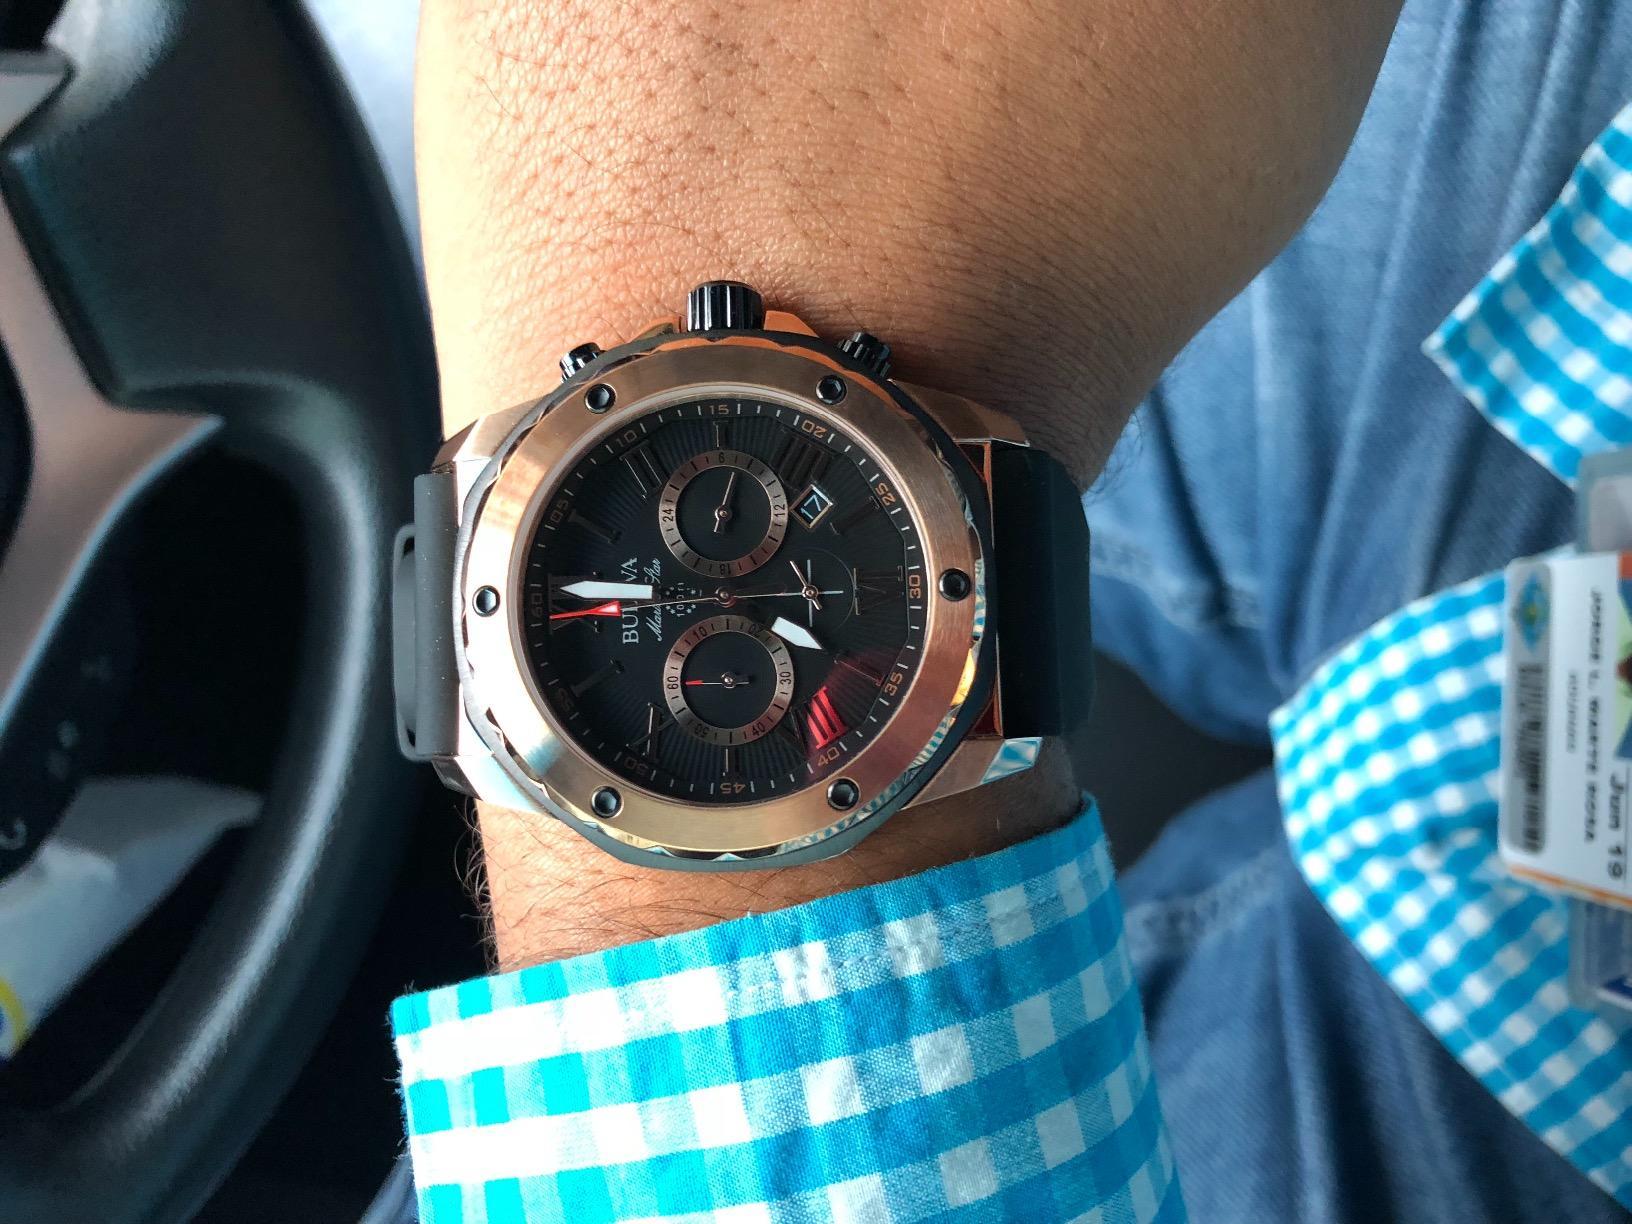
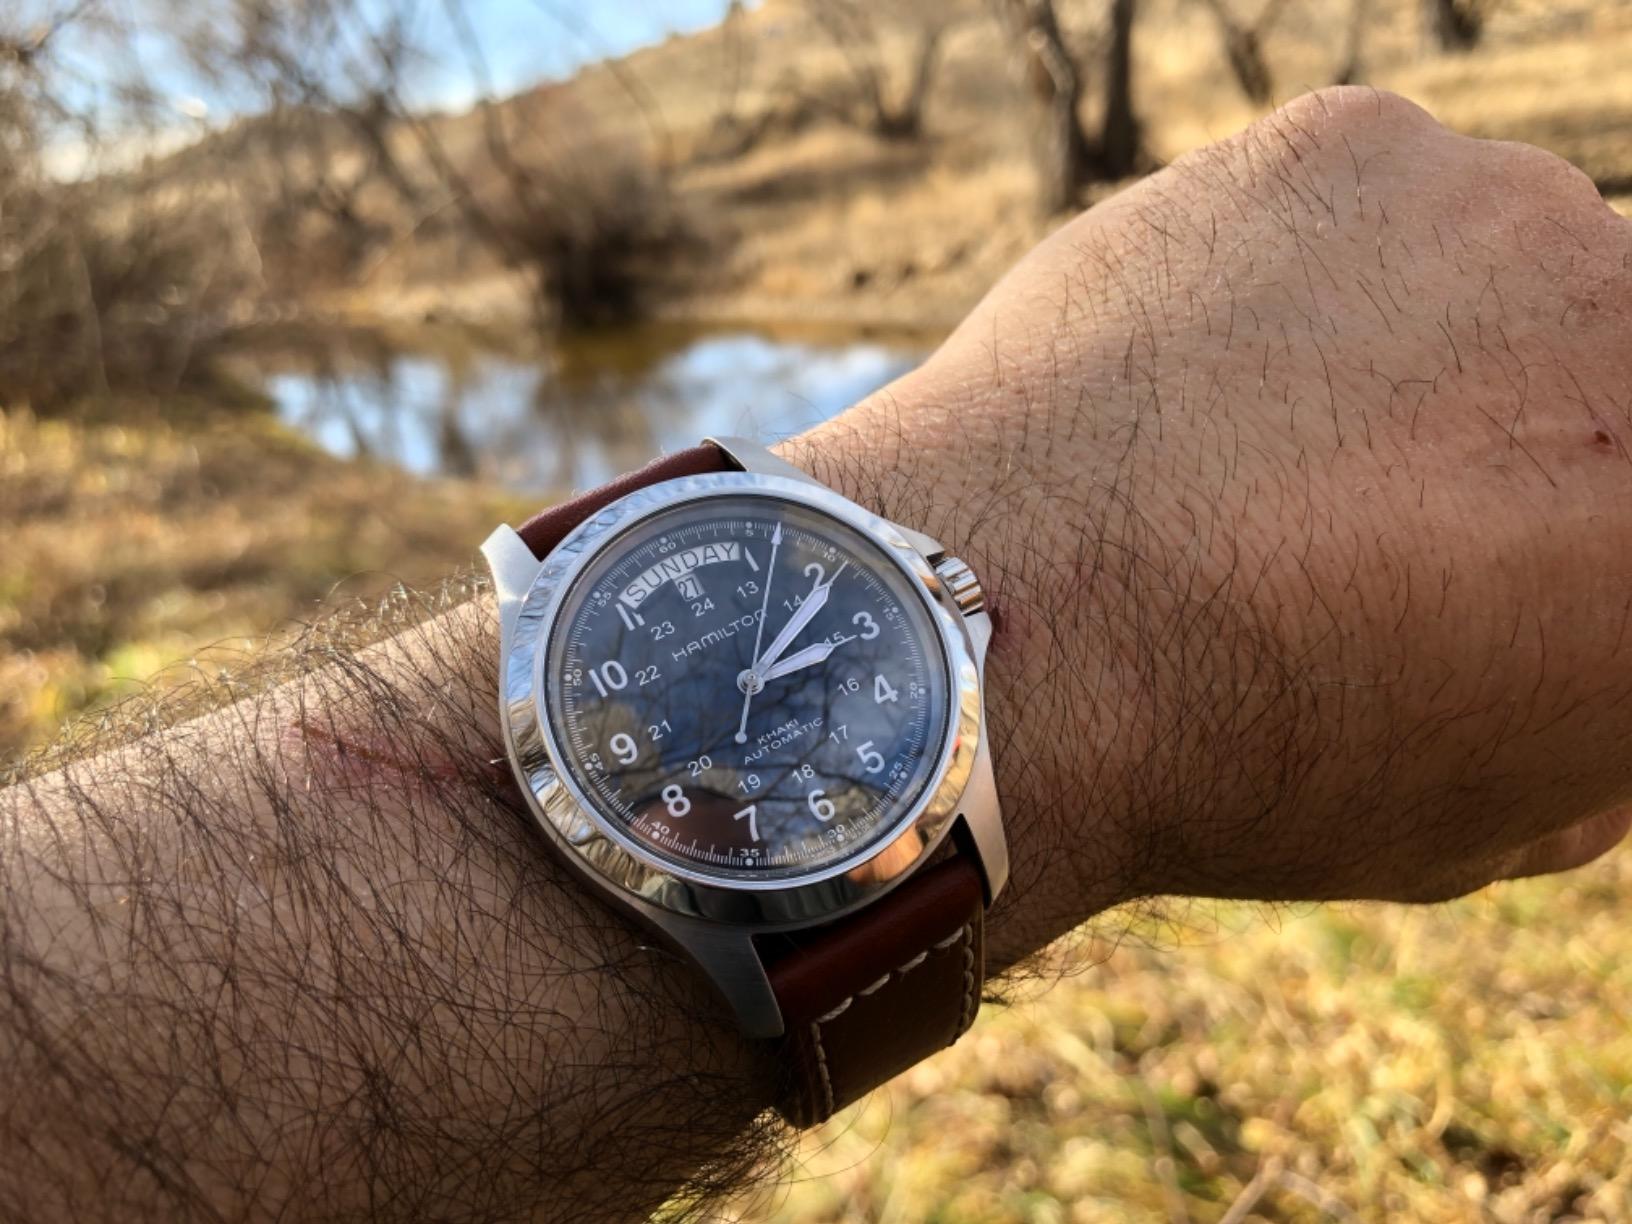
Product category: accessories_watch
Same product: no